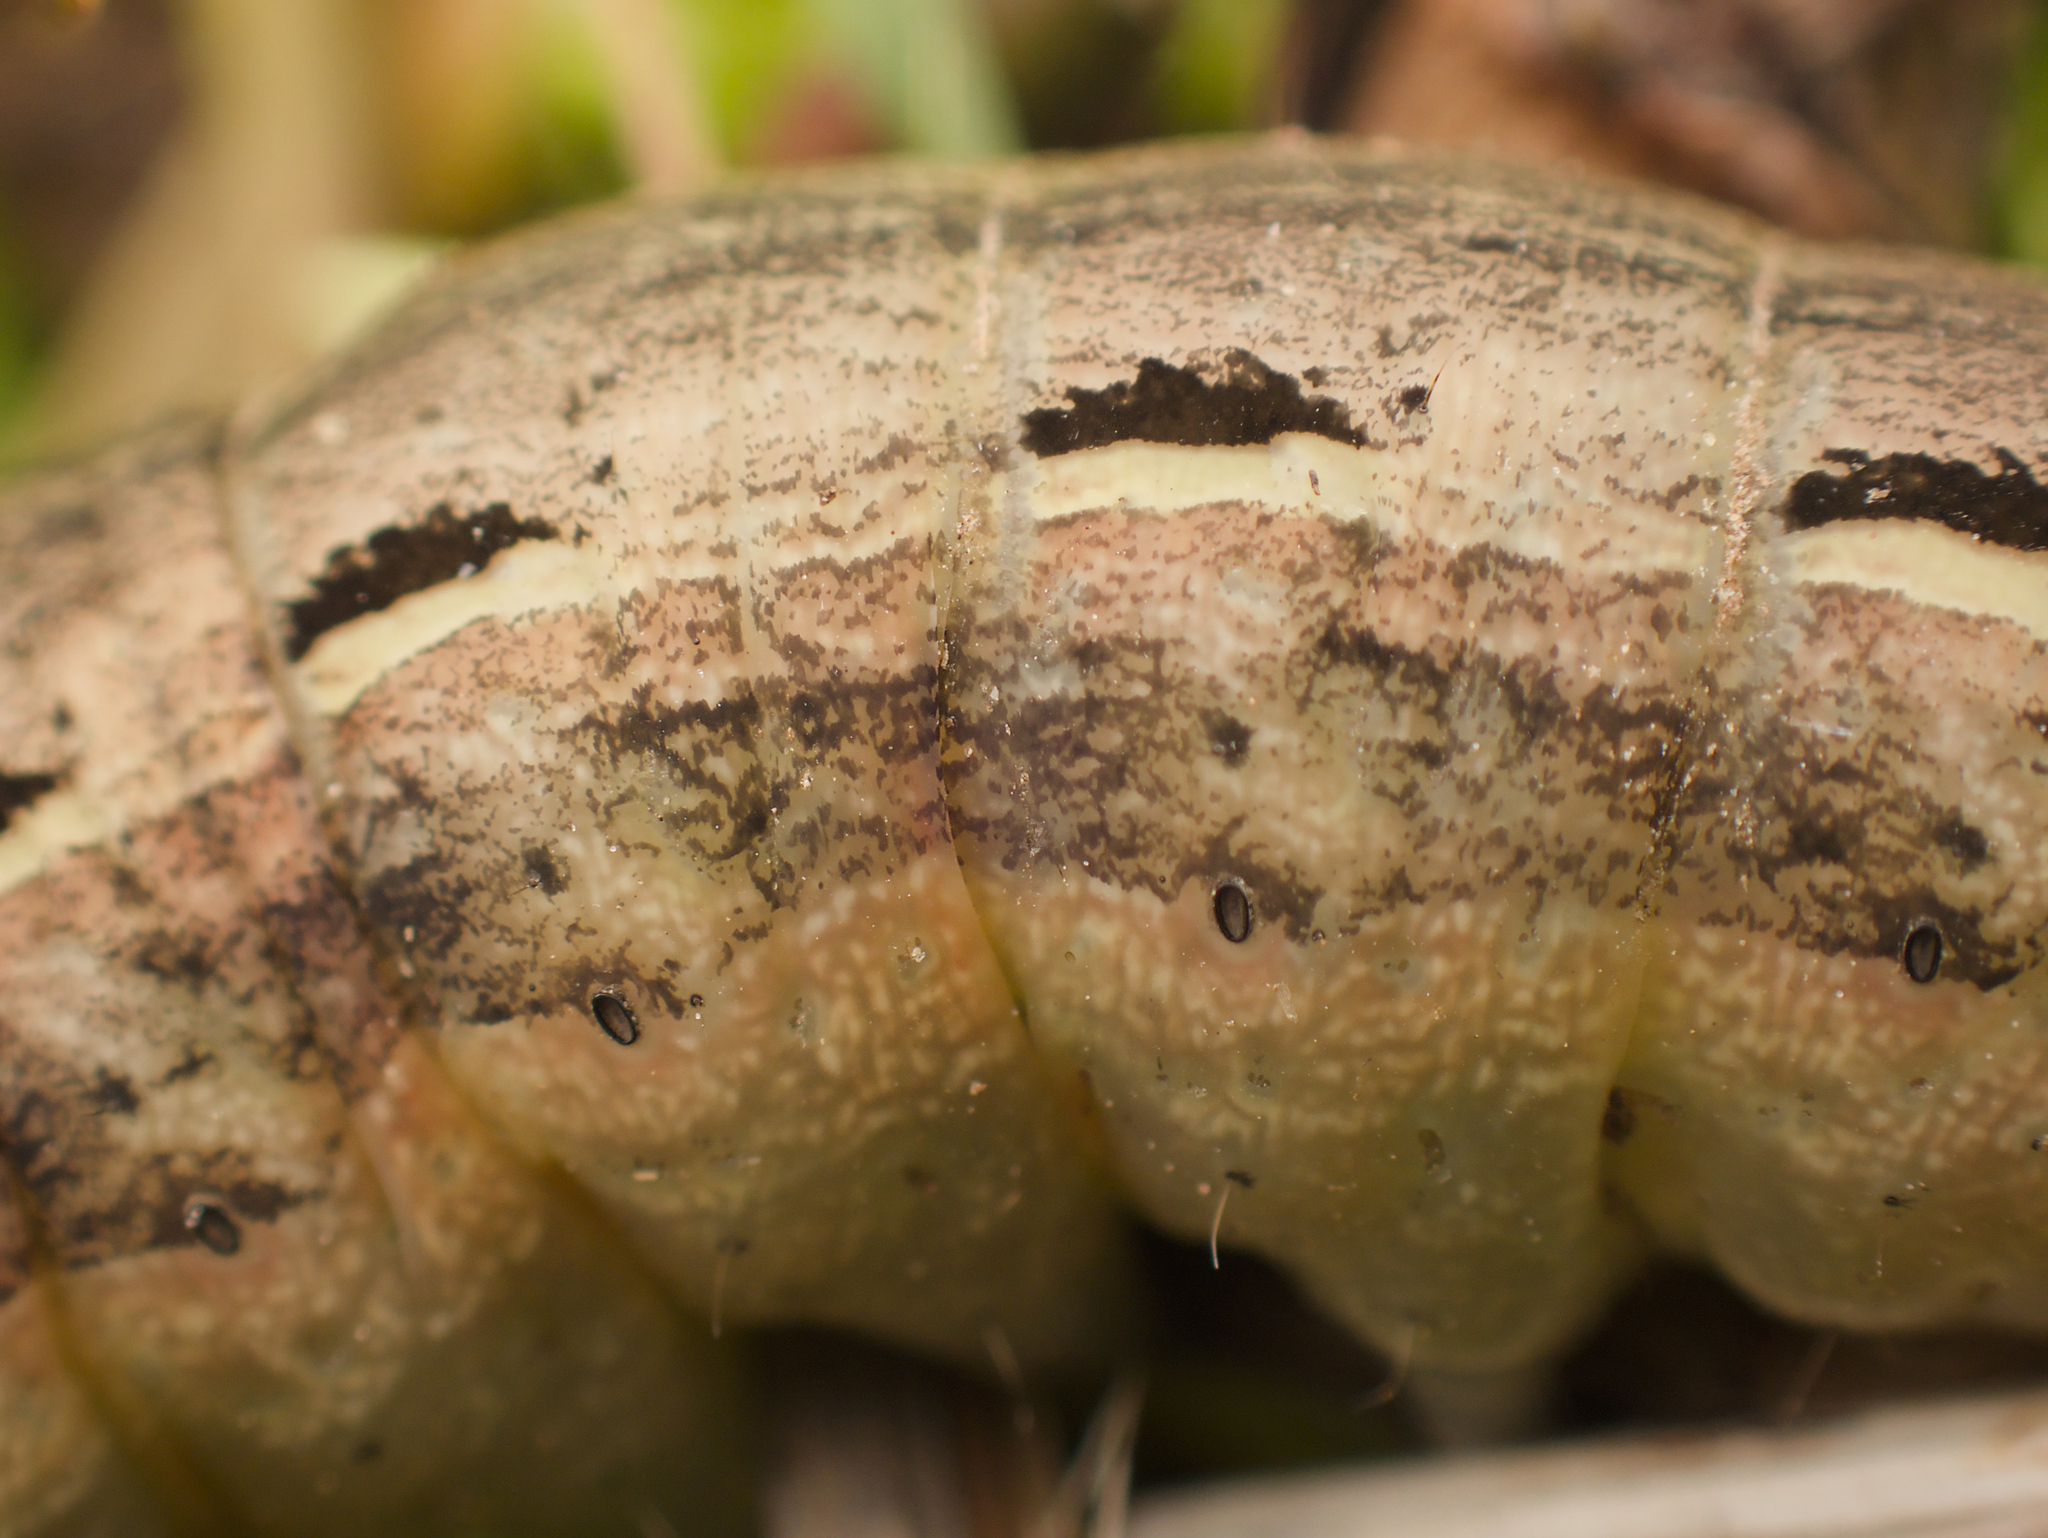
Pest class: cutworms